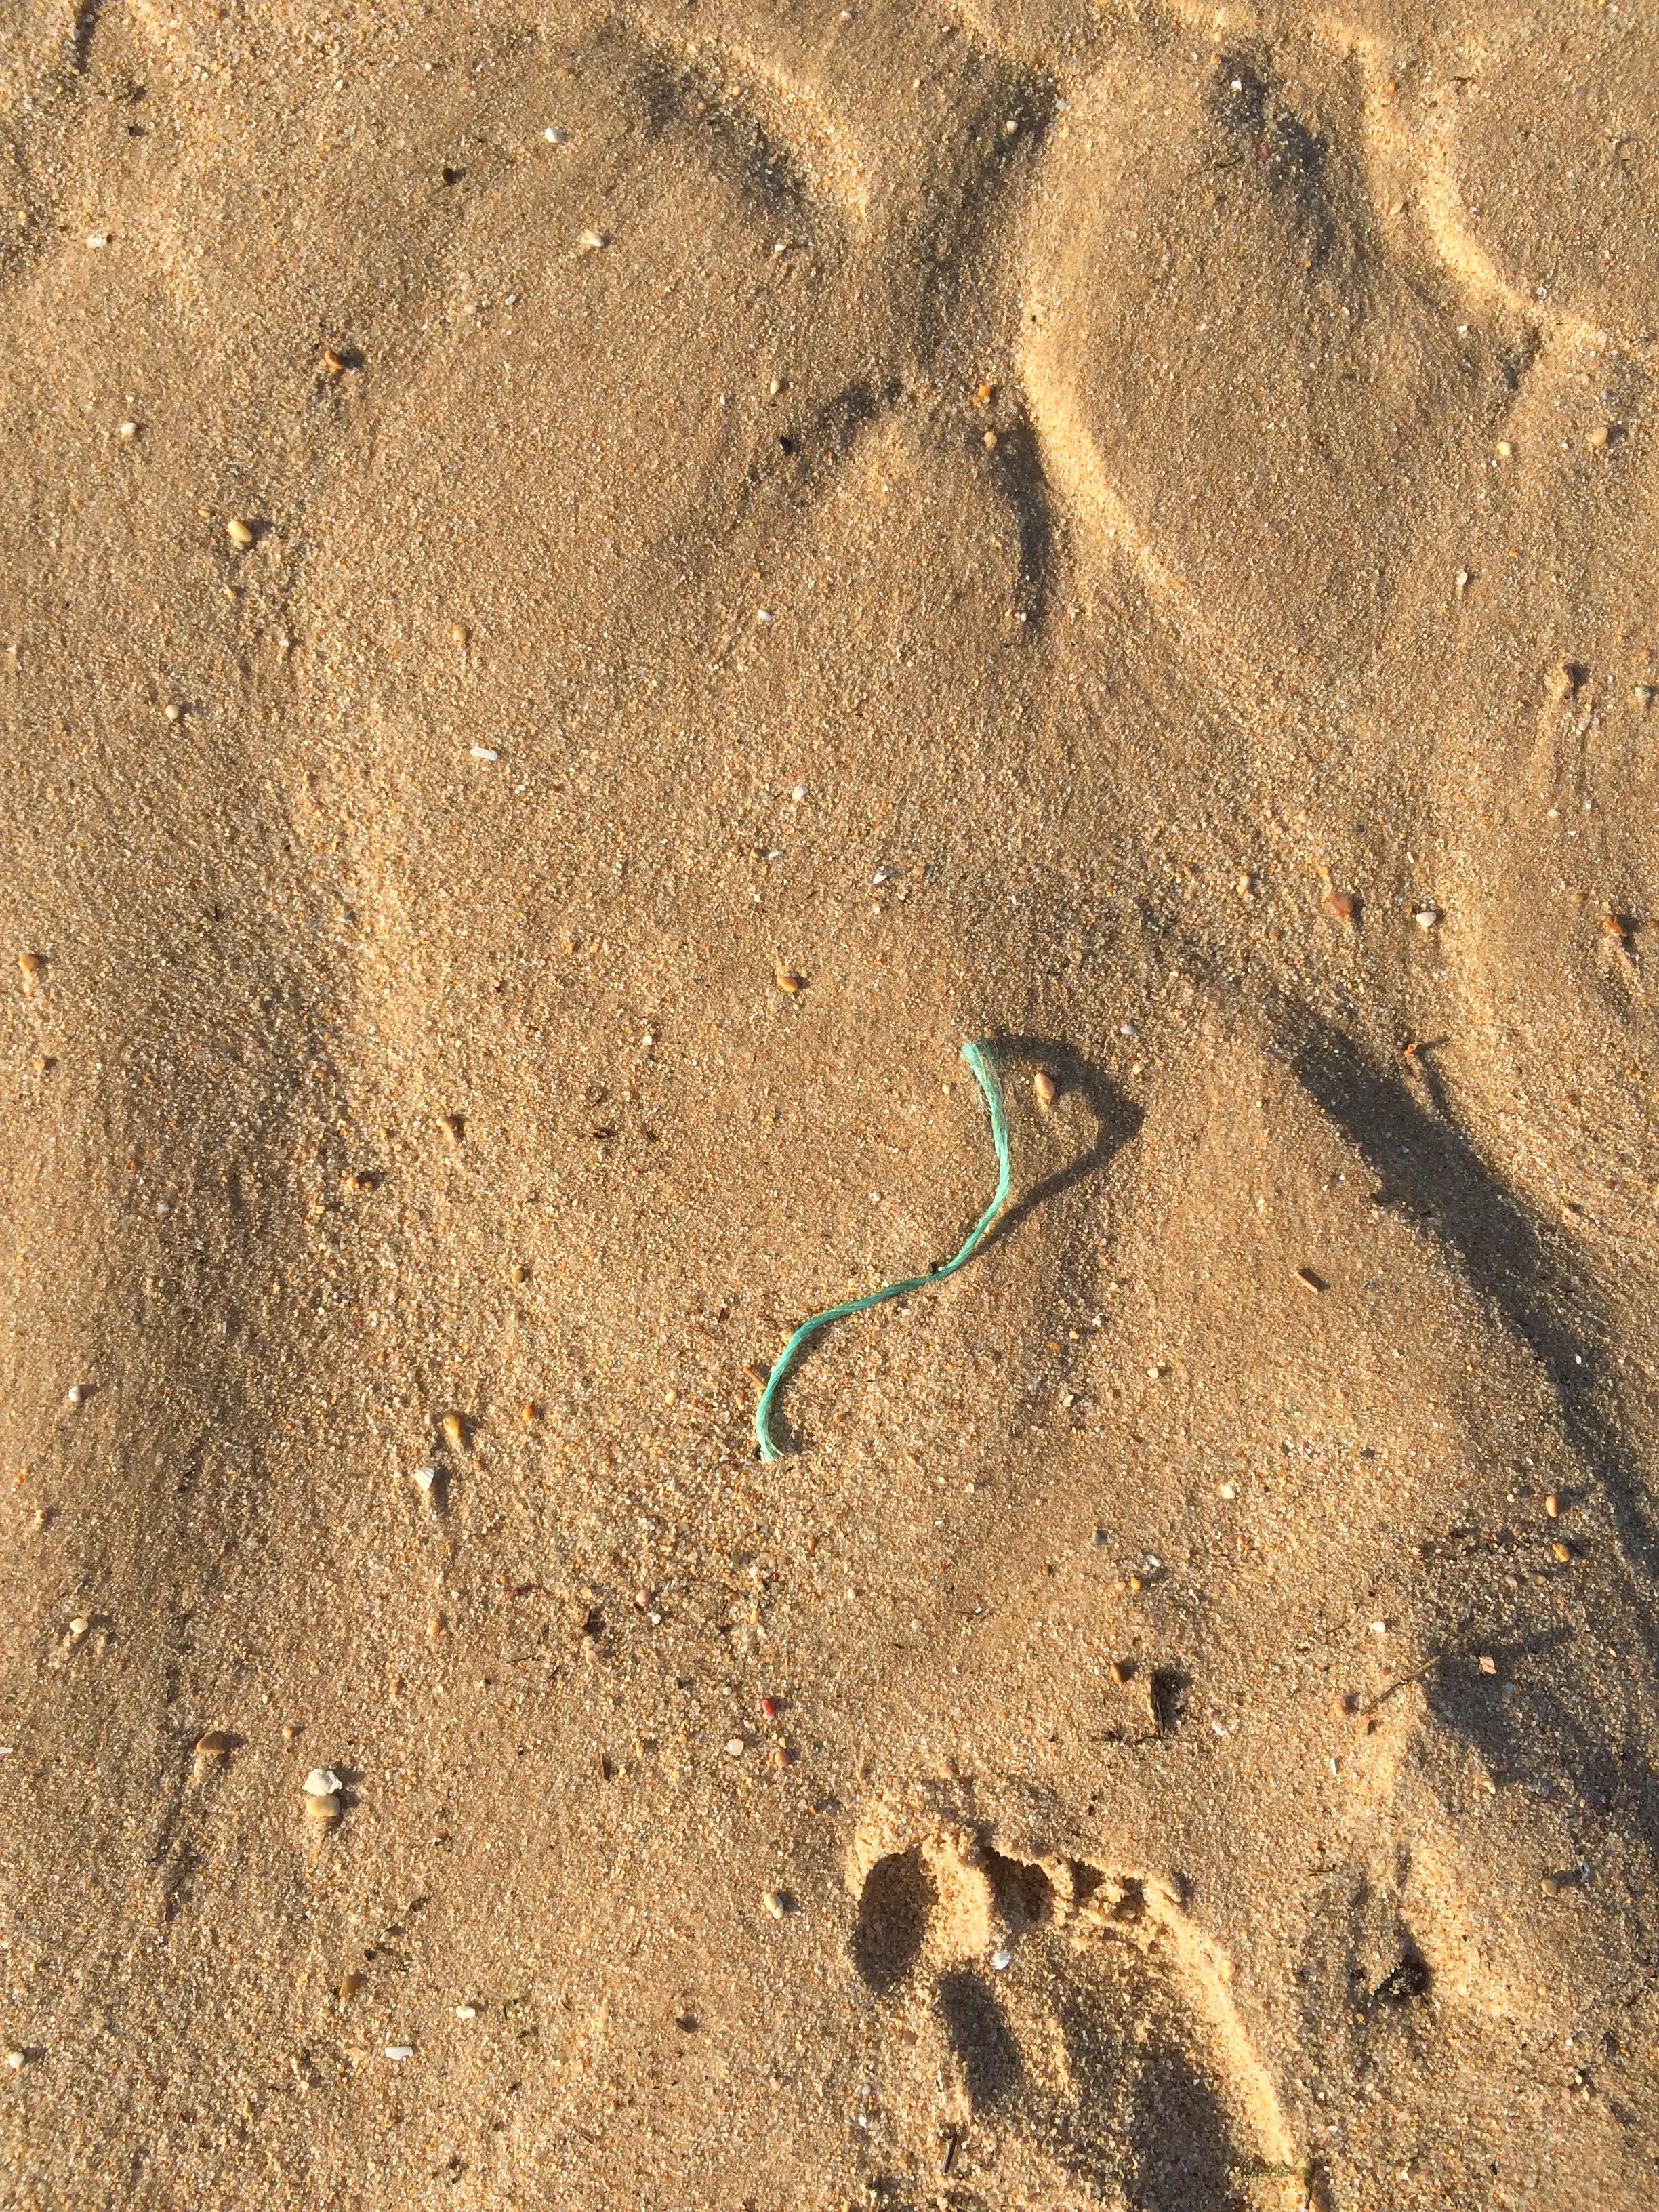
Object: Rope & strings (Rope & strings)